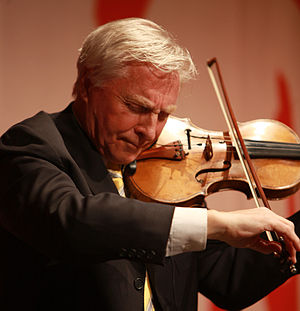
Arve Tellefsen
Arve Tellefsen
Arve Tellefsen er en prisvindende norsk violinist.